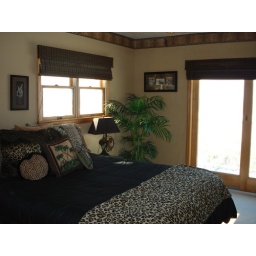
Queen size bed in bedroom #3 with full private bathroom and sliding doors to the beachside deck (upper level).